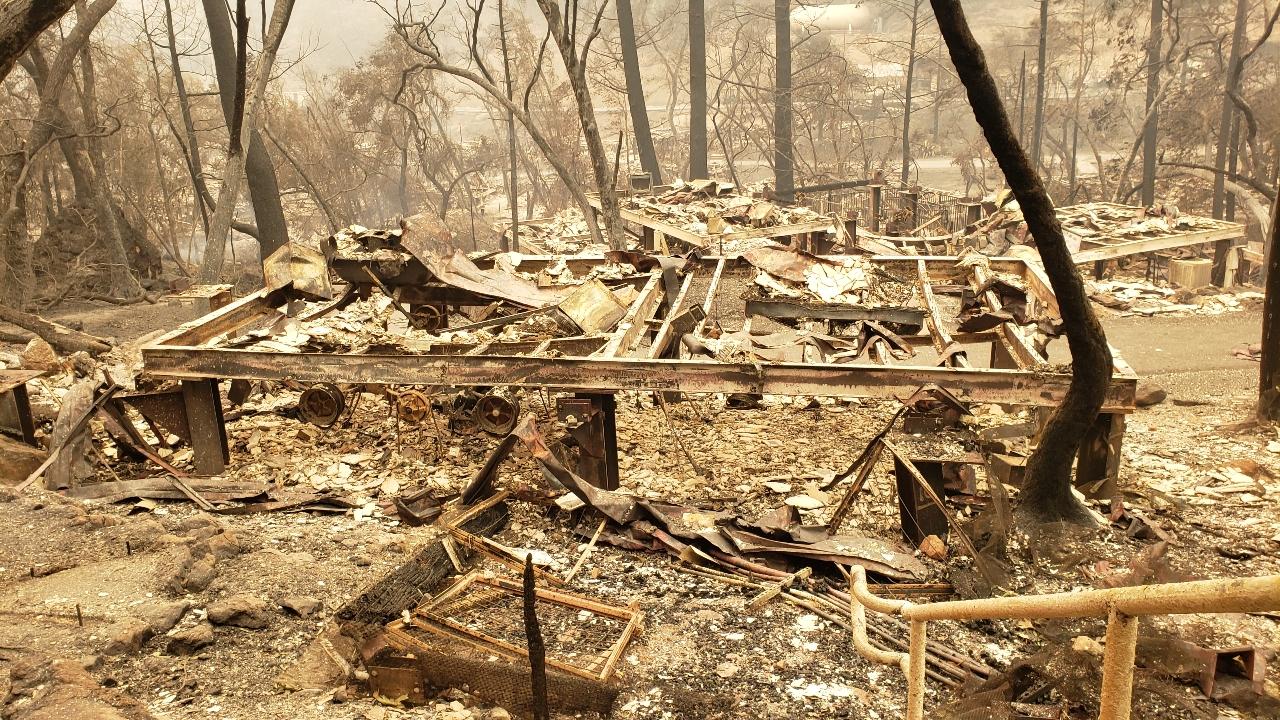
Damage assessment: destroyed